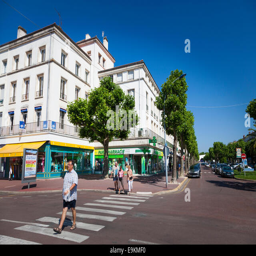
man using pedestrian crossing in the main street in the centre